Antelope Island

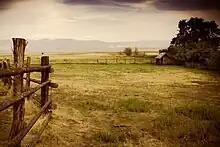
A view of the ranch

The building of the Transcontinental Railroad in 1869 opened the rest of the island to settlement by homesteaders. The first federal surveys of the island revealed that only the area surrounding the Fielding Garr Ranch had been improved. This discovery gave the federal government the authority to open the island to settlement under the Homestead Act. Settlement on the island was unsuccessful and by 1900 most of the settlers had not improved their claims and, except for the ranch, the island was free of human habitation.